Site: brandenburg
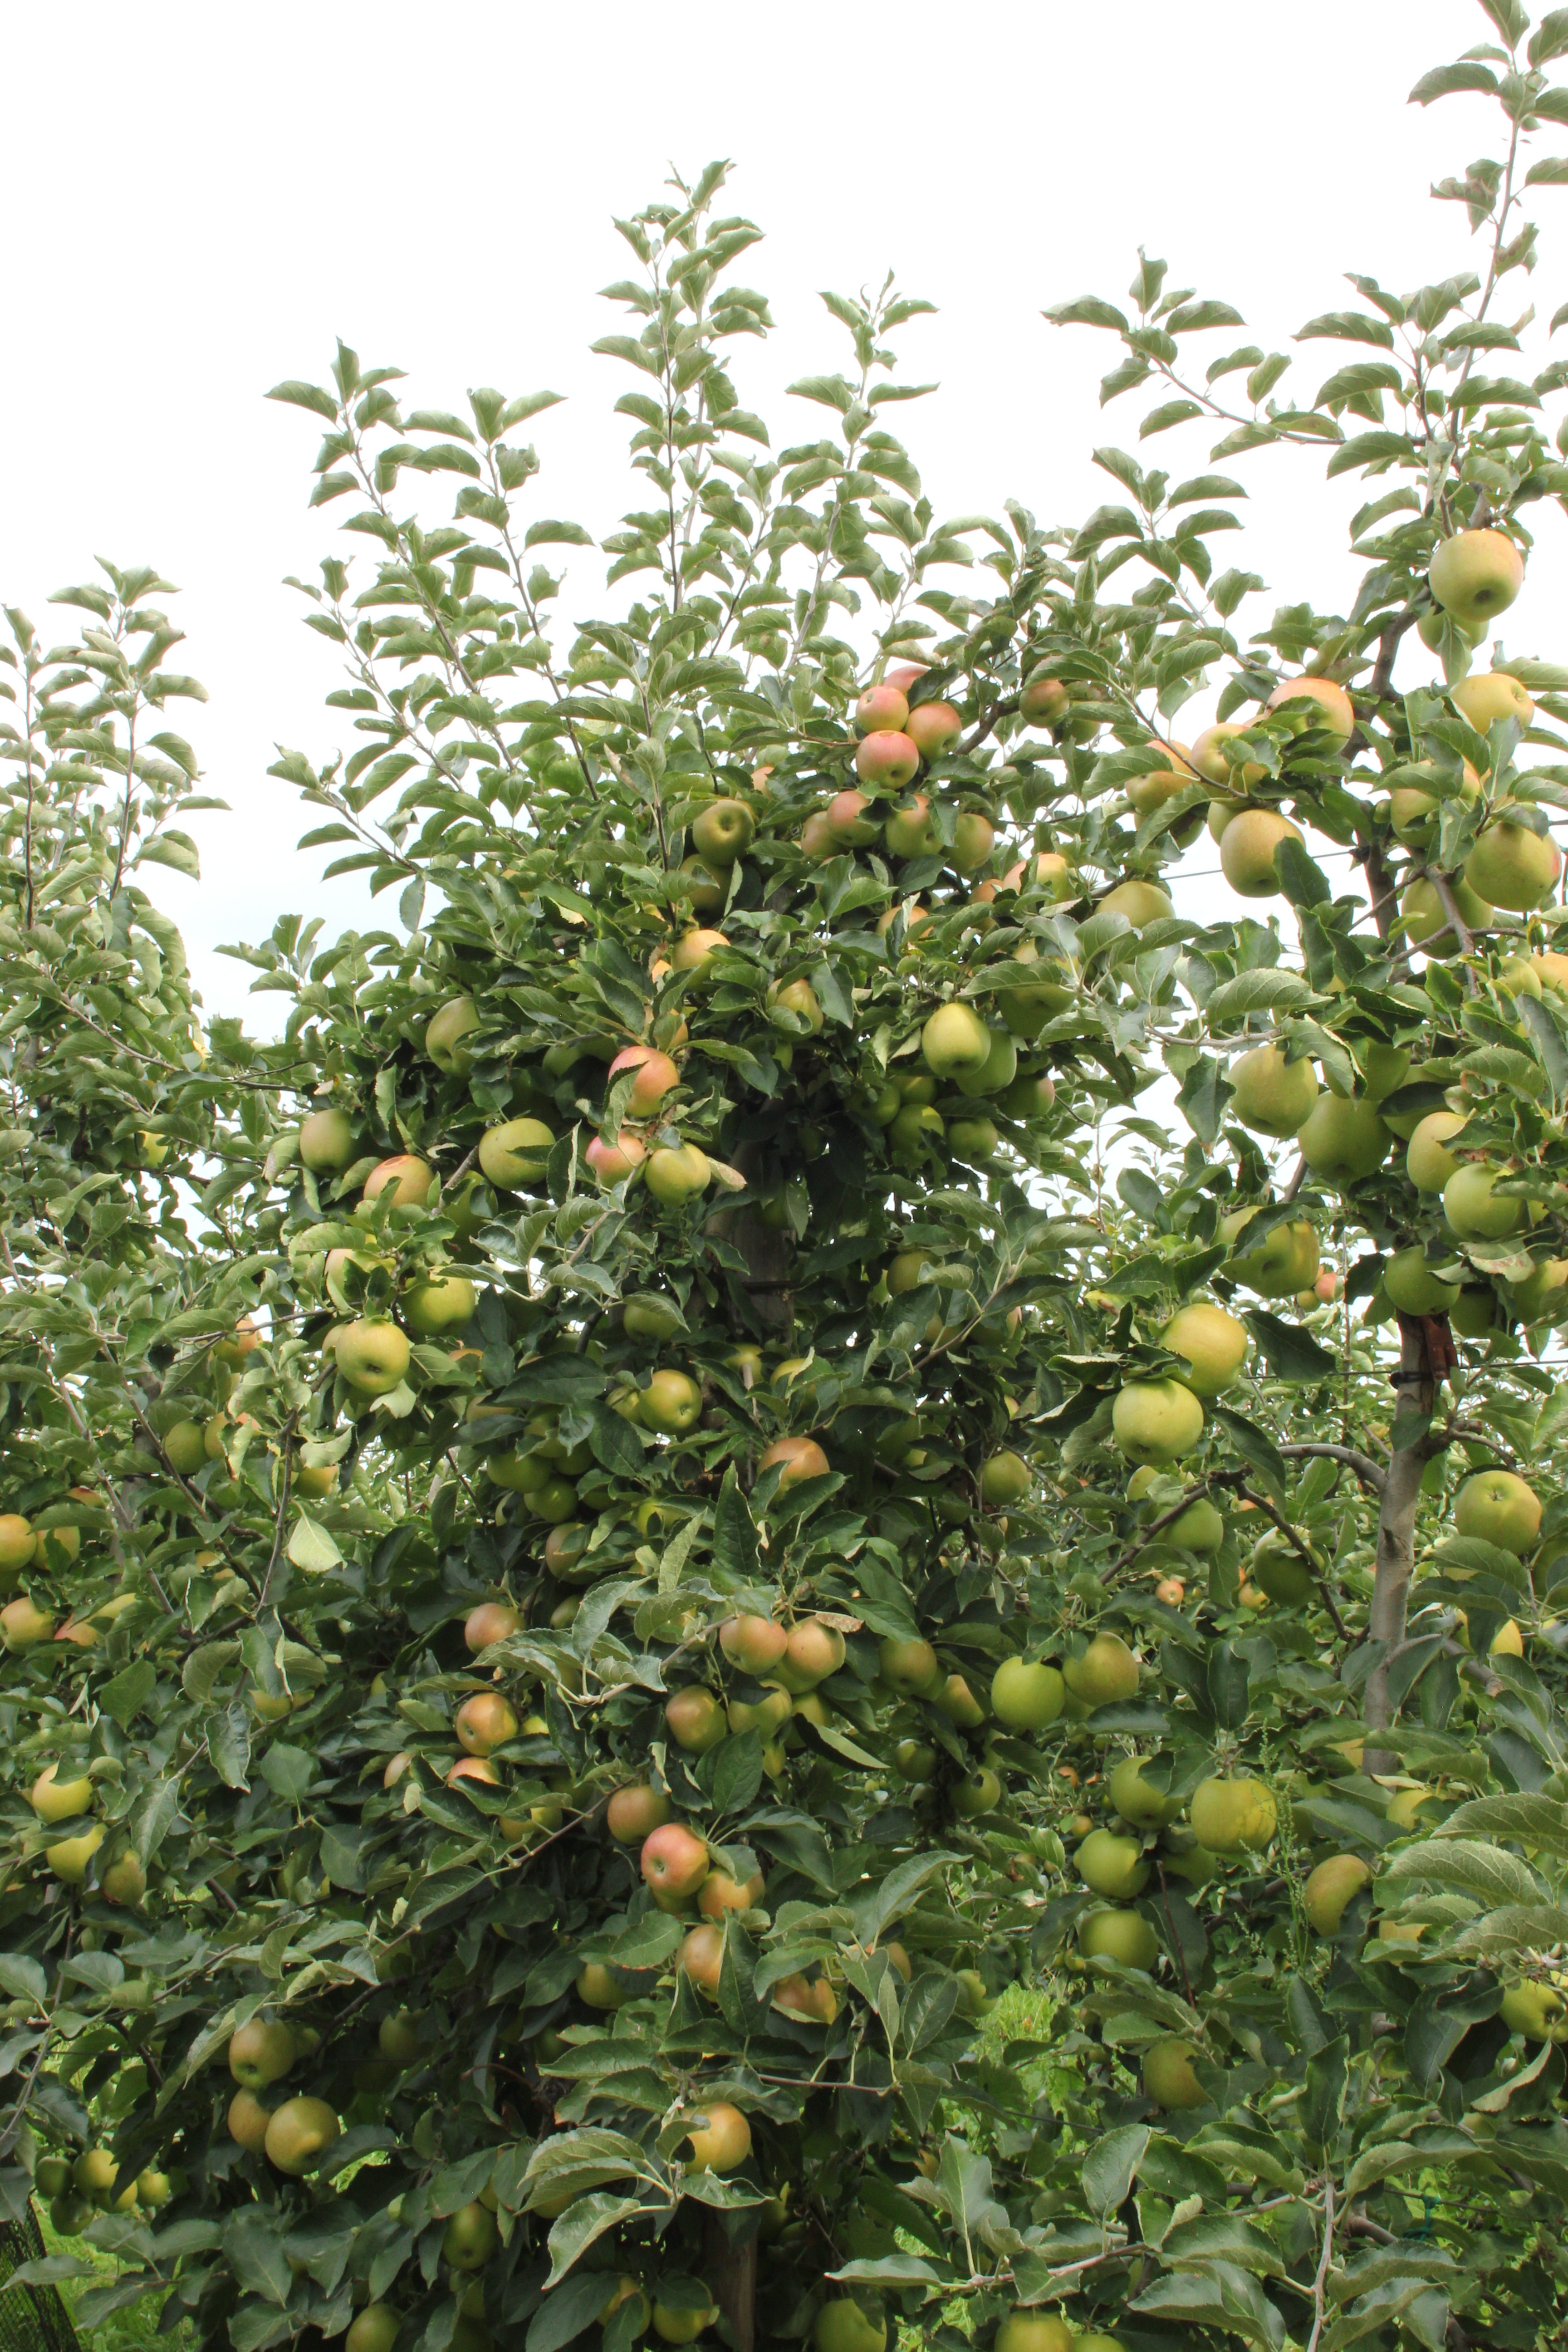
Growth stage (BBCH 87): Maturity of fruit and seed